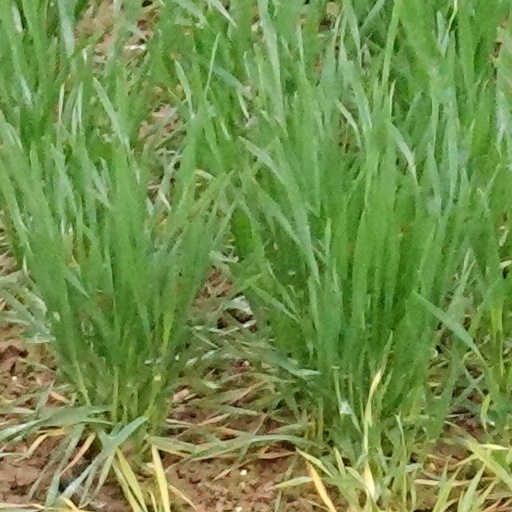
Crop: wheat